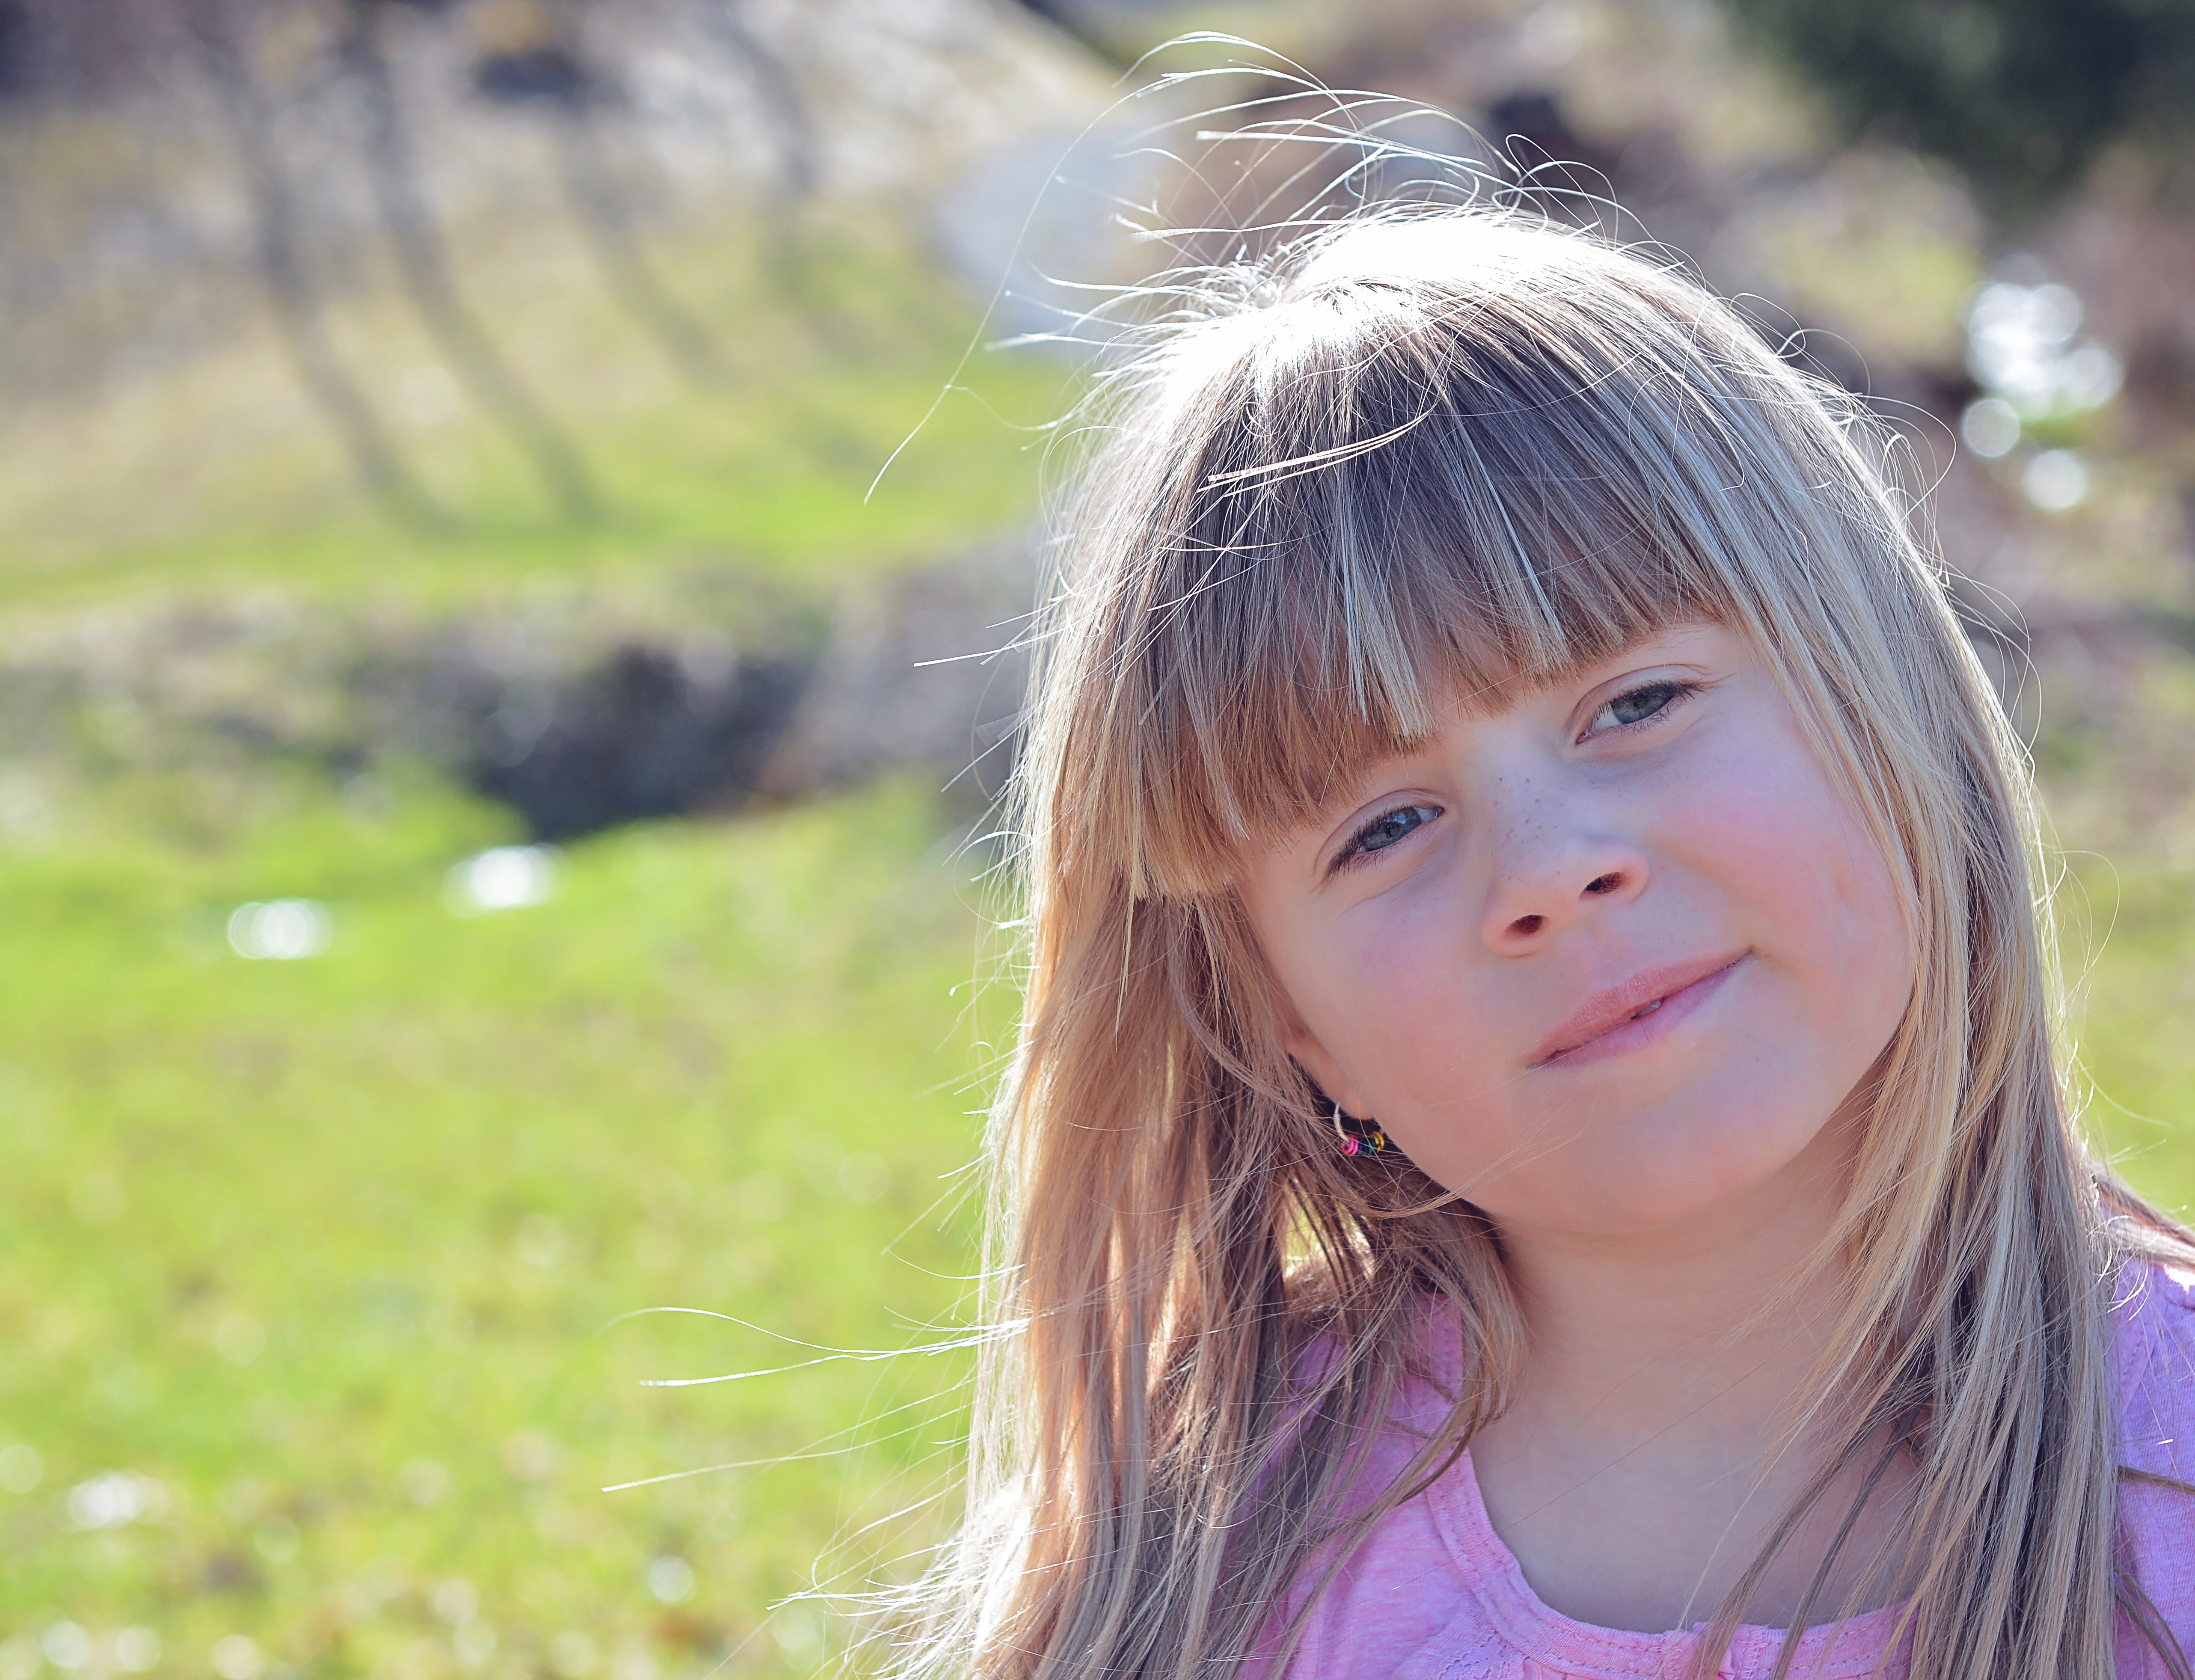
nature, grass, person, girl, woman, hair, photography, sunlight, flower, view, portrait, model, spring, child, human, facial expression, hairstyle, smile, long hair, face, dress, eye, skin, beauty, blond, out, emotion, photo shoot, brown hair, portrait photography